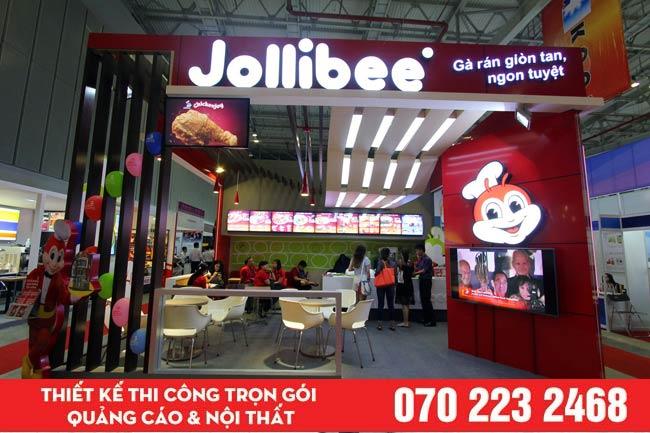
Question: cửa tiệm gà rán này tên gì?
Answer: jollibee